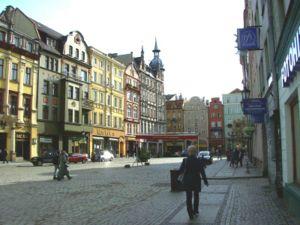
Świdnica [ɕfʲiˈdɲiʦa] est une ville dans la voïvodie de Basse-Silésie dans le Sud-Ouest de la Pologne qui était appelée Schweidnitz avant 1945. Elle se trouve à environ 50 kilomètres au sud-ouest de Wrocław. Elle se trouve à environ 20 kilomètres de Wałbrzych dans une vallée fertile entre le mont Ślęża et l'Eulengebirge sur la Bystrzyca. C'est-à-dire dans la région moyenne des montagnes des Sudètes. Świdnica est sous le nom de Schweidnitz, l'ancienne capitale du duché de Schweidnitz-Jauer. On y trouve l'église de la Paix qui depuis 2001 est sur la liste du patrimoine mondial de l'UNESCO. Depuis 2004 la ville est le siège d'un diocèse catholique.